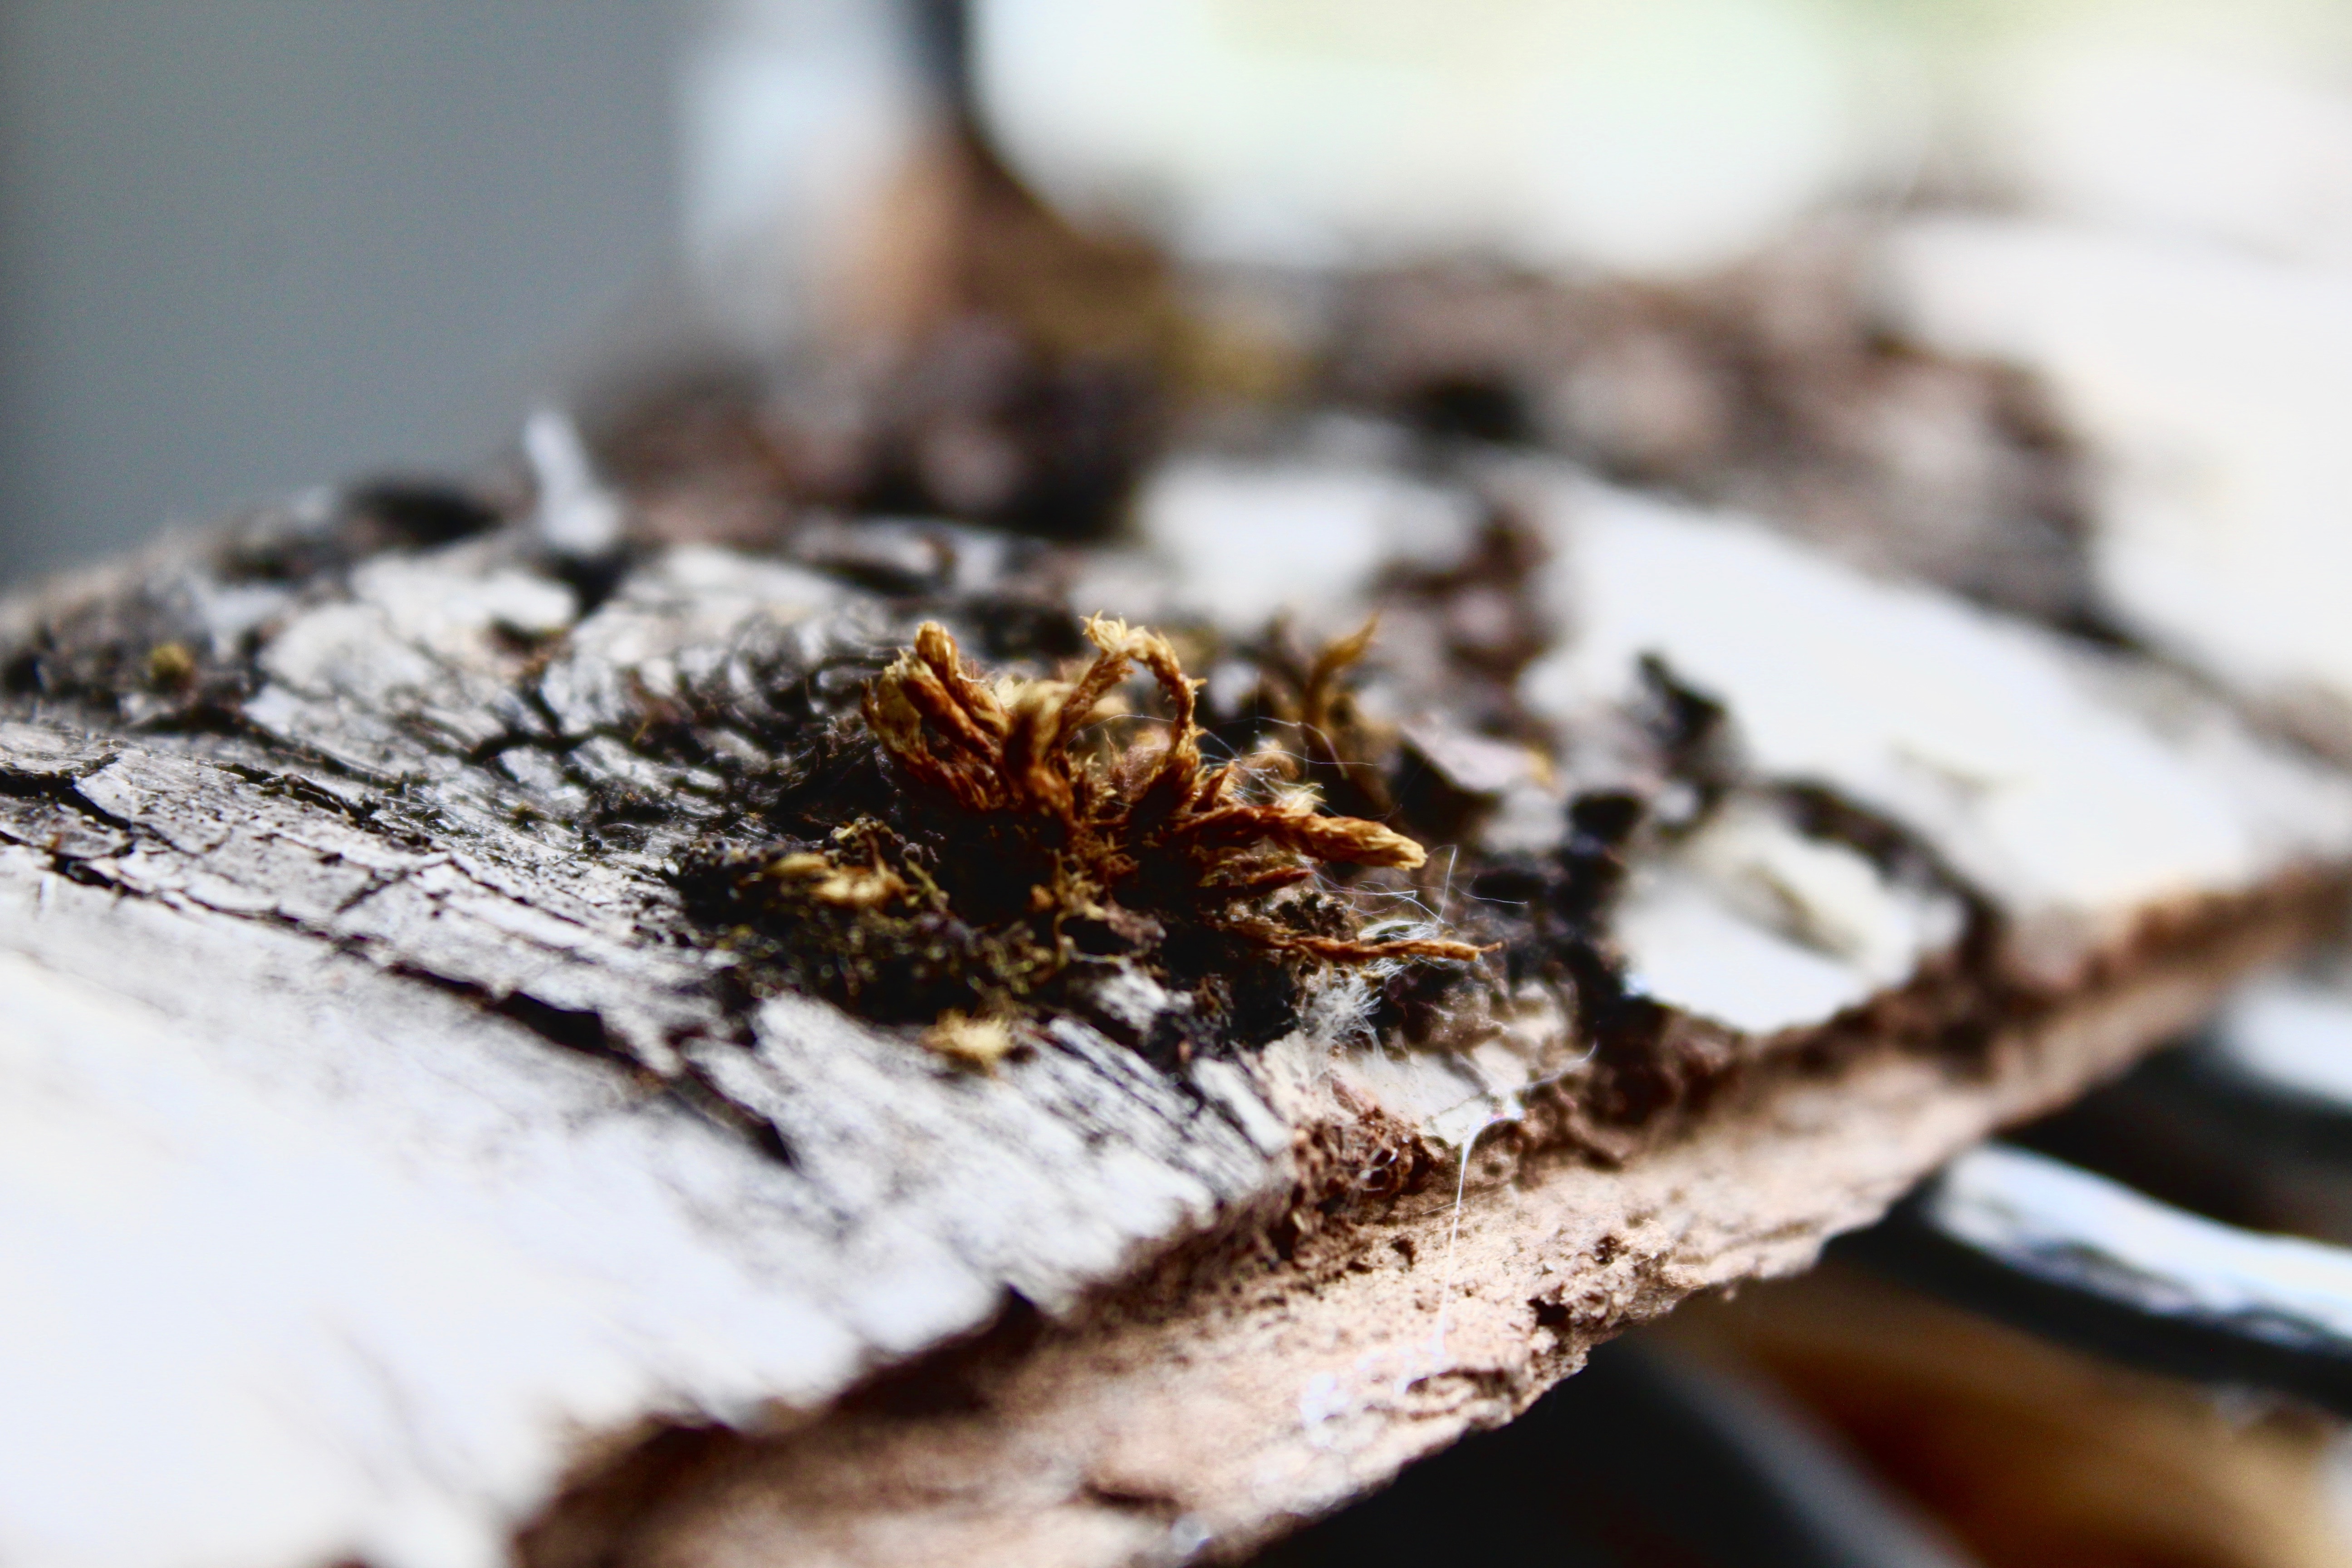
leaf, pattern, insect, invertebrate, close up, coconut, bee, macro photography, membrane winged insect